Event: Nepal Earthquake
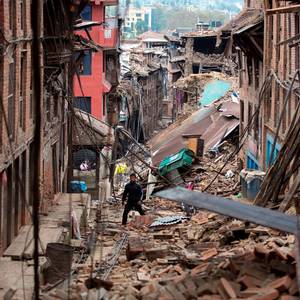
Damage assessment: damage